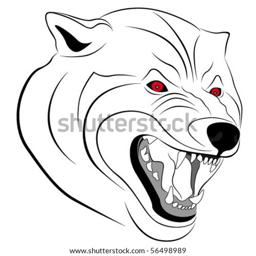
wolf with a grin in the form of a tattoo